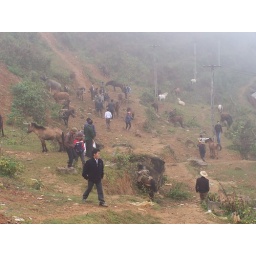
Bartering in the hill country - my horse for your.......